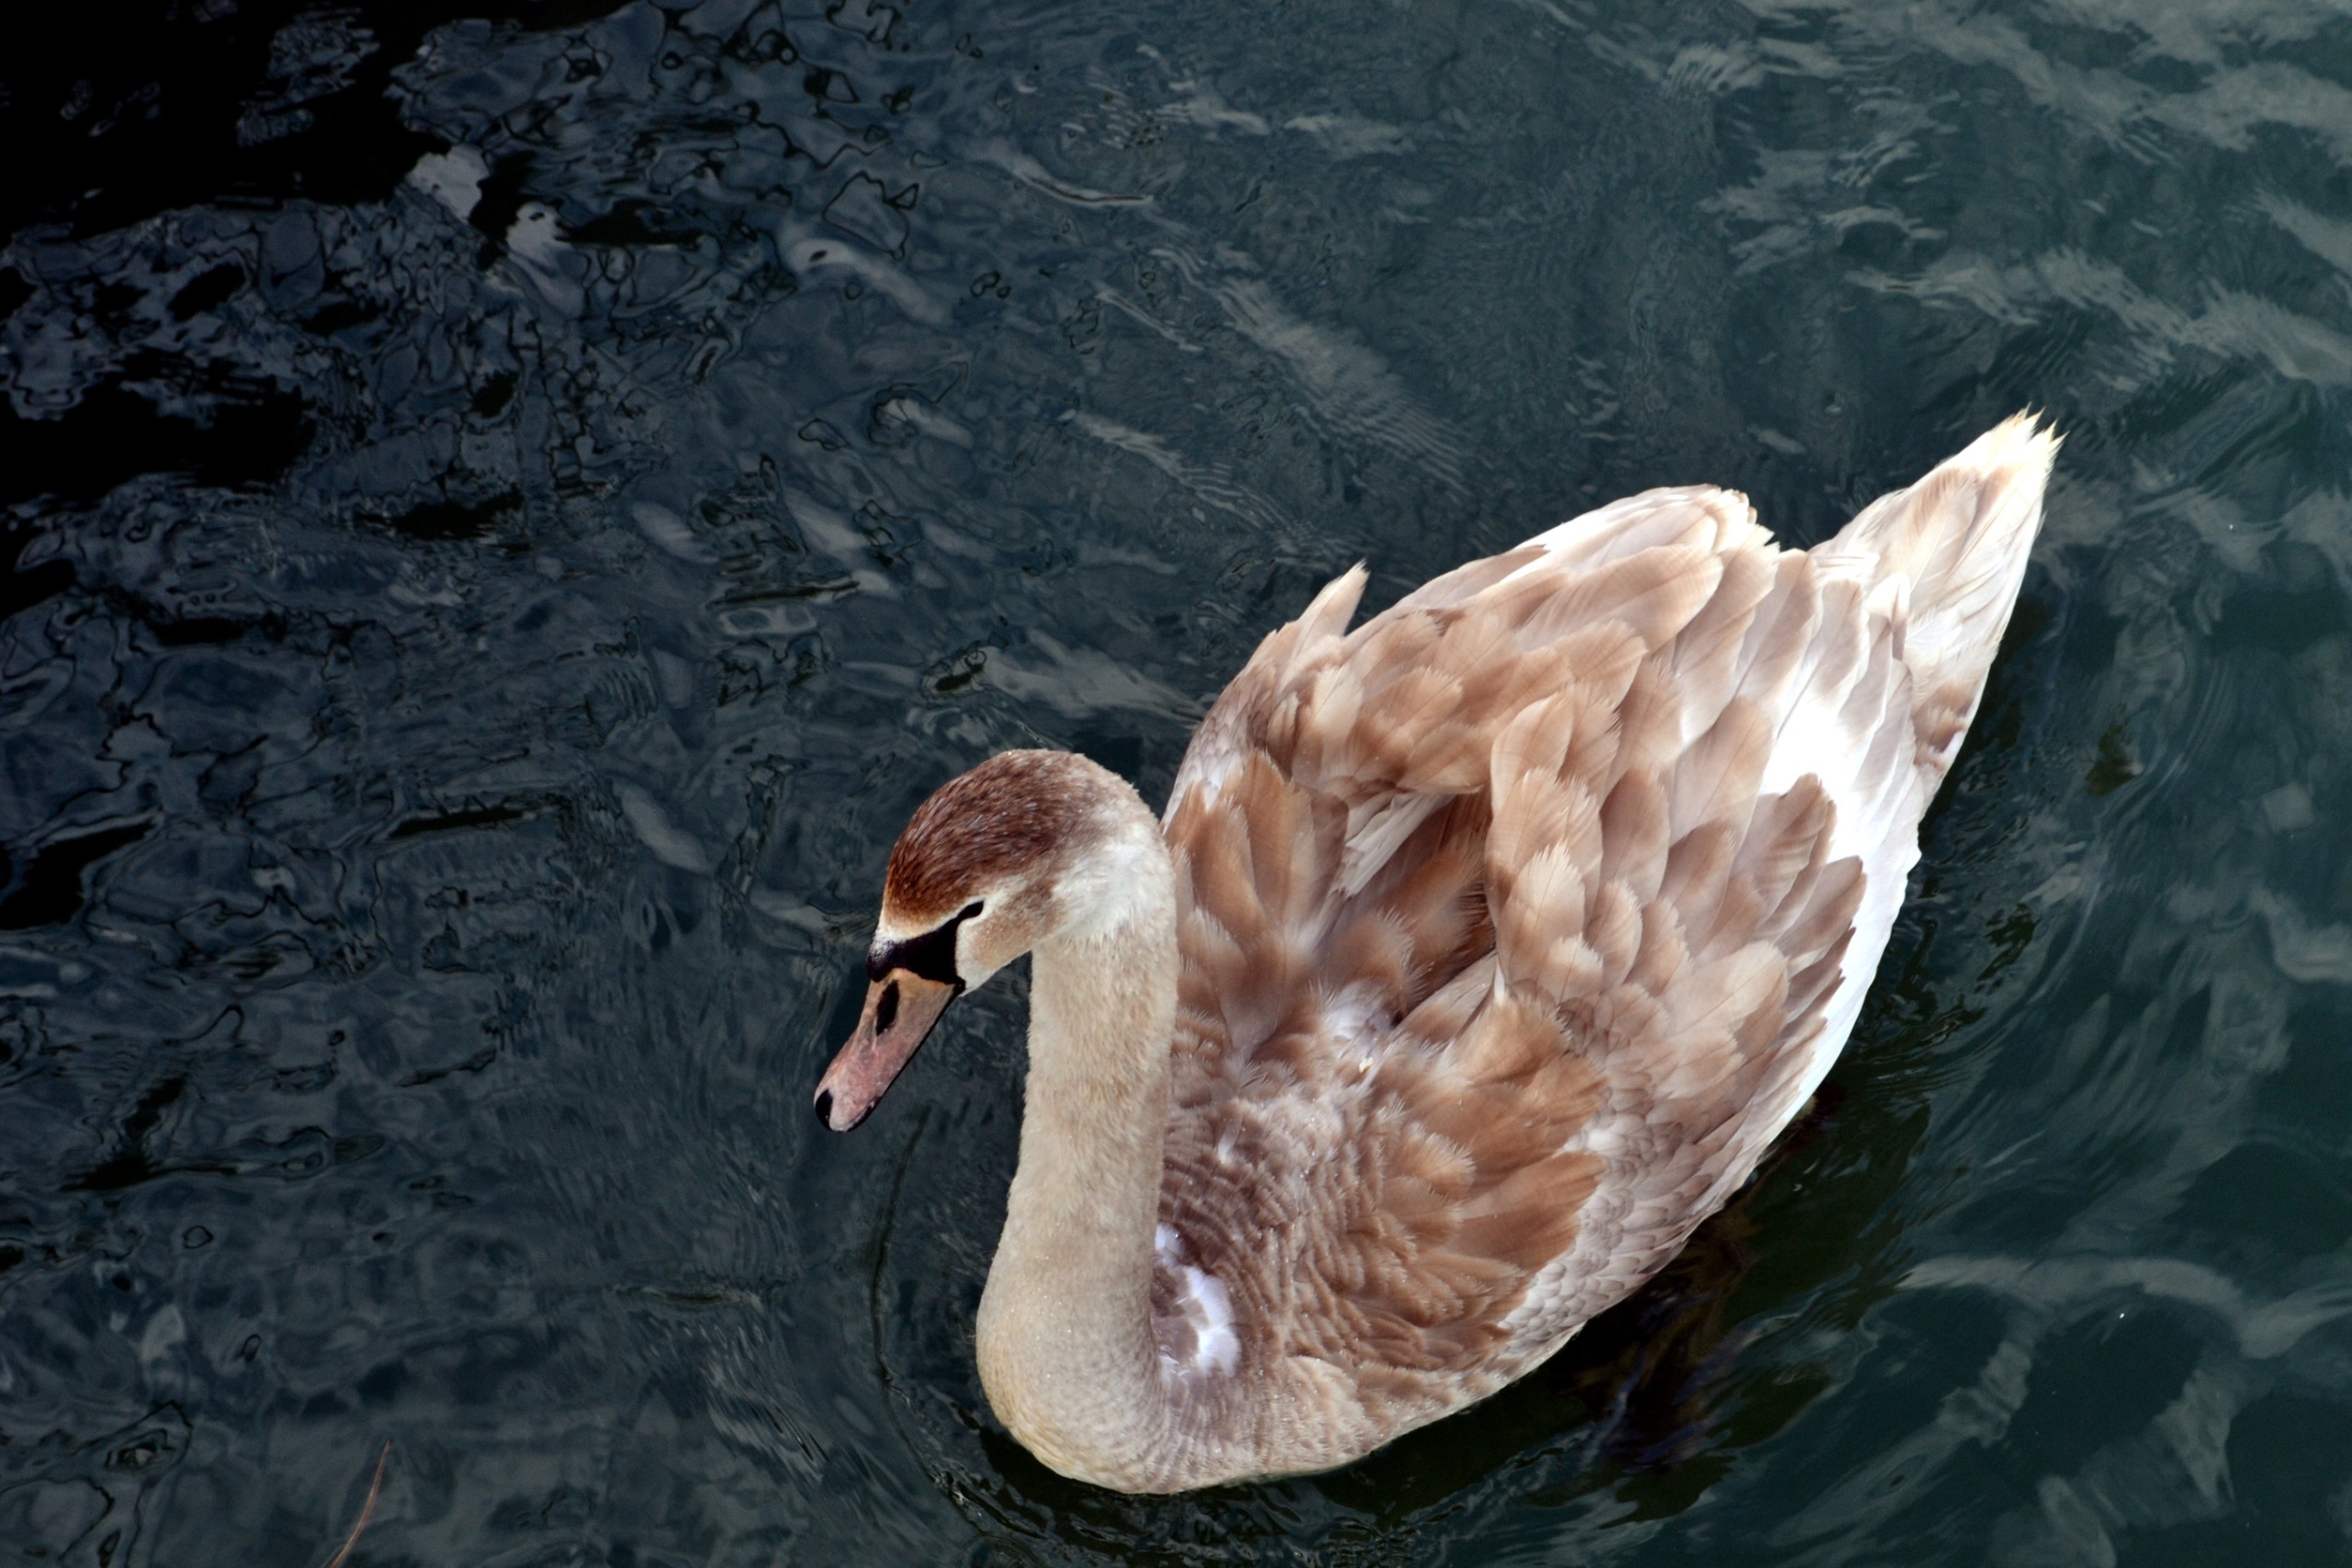
water, nature, bird, wing, animal, wildlife, young, reflection, beak, brown, fauna, swimming, above, hatchling, swan, duck, feathers, vertebrate, elegant, waterfowl, water bird, ducks geese and swans